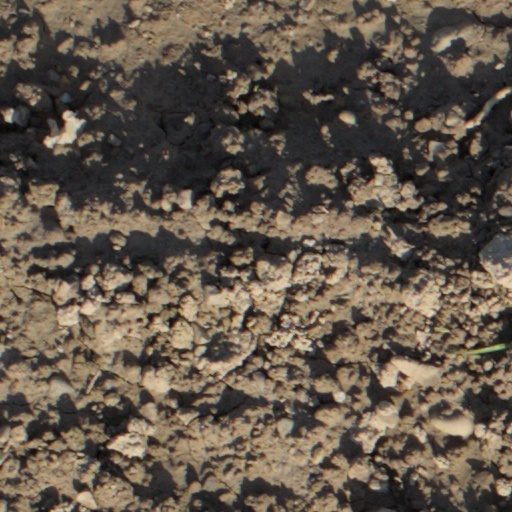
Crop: wheat